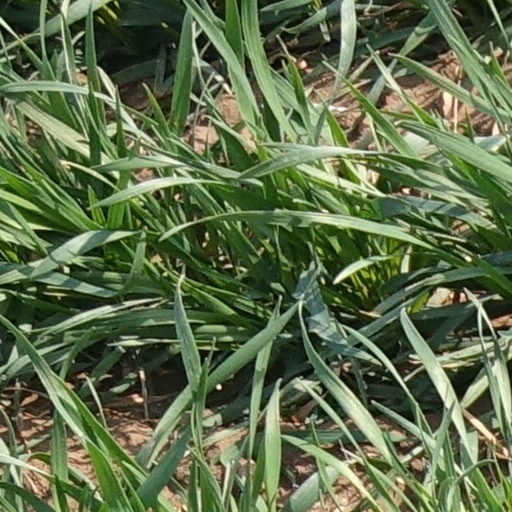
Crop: wheat